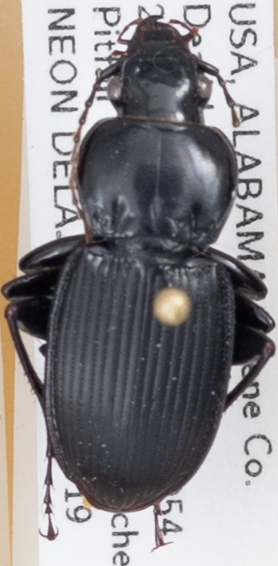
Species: Cyclotrachelus convivus
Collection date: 2017-09-19
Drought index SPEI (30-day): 0.41
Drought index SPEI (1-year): -0.02
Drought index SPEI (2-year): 0.24